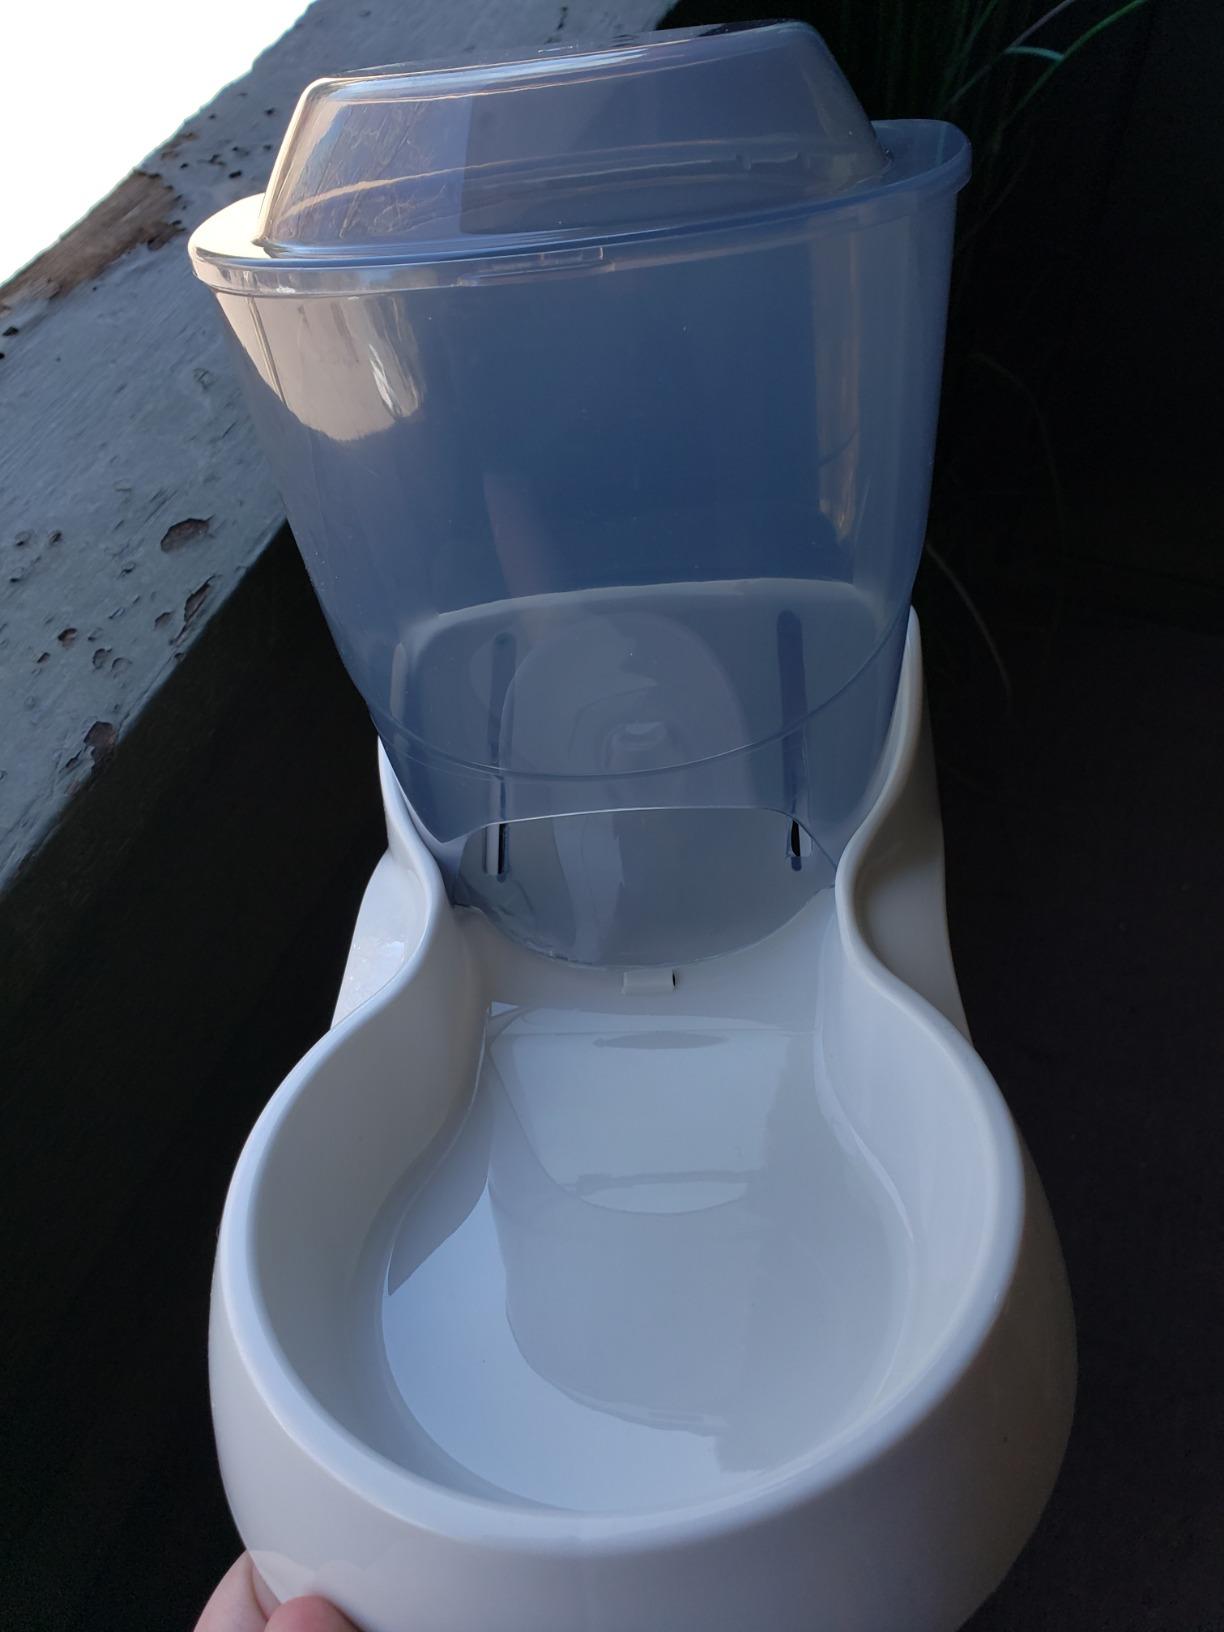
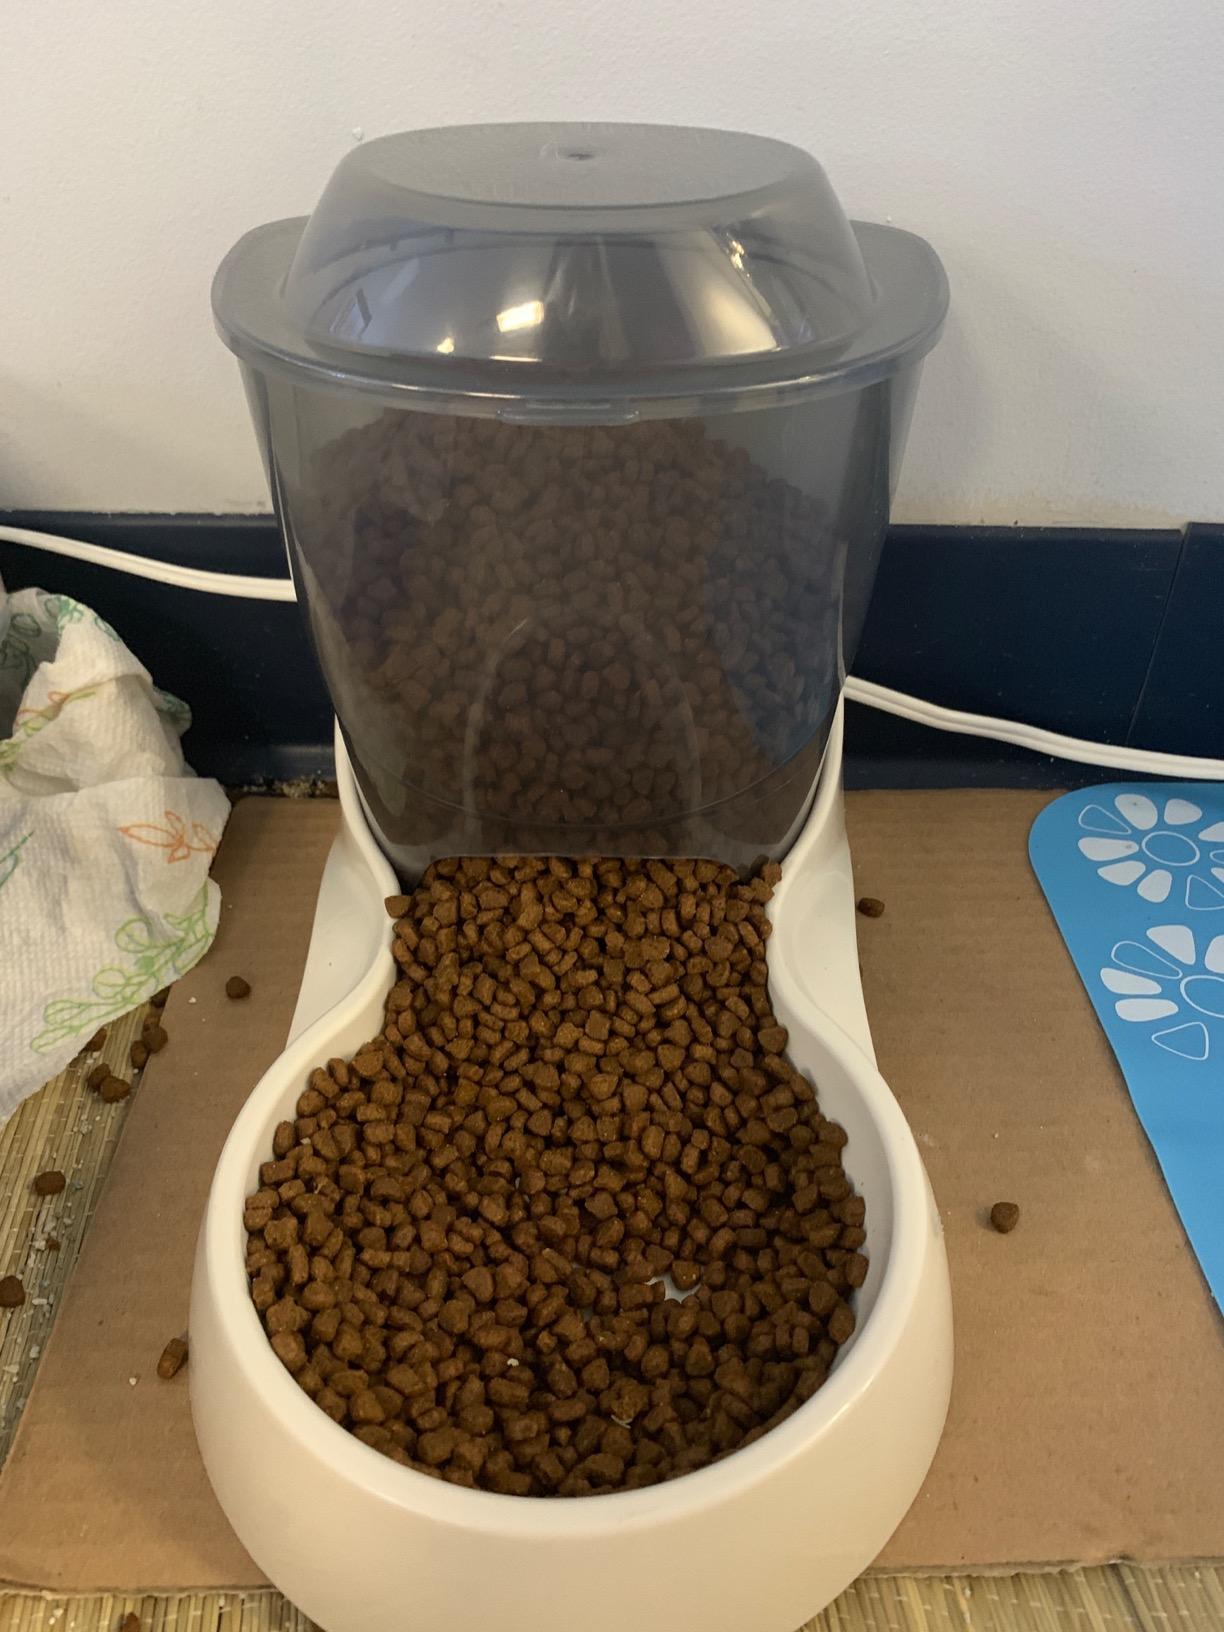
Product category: items_feeder
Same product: yes